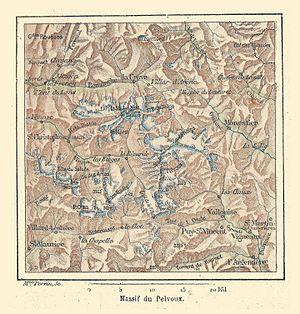
Cartes du géographe Franz Schrader
Louis Gallouédec, né le 17 février 1864 à Morlaix et mort le 23 janvier 1937 à Saint-Jean-de-Braye, est un géographe français qui fut inspecteur général de l'Instruction publique.
Saint-Christophe-en-Oisans est une commune française située dans le département français de l’Isère, en région Auvergne-Rhône-Alpes.
Jean François Daniel Schrader, plus connu sous le nom de Franz Schrader, est un géographe, alpiniste, cartographe et peintre paysagiste français, né le 11 janvier 1844 à Bordeaux, mort le 18 octobre 1924 à Paris. C'est un des grands pyrénéistes qui contribuèrent à la connaissance et à la cartographie des Pyrénées.
Le mont Pelvoux est un sommet français faisant partie du massif des Écrins, dans les Hautes-Alpes.